Large copper

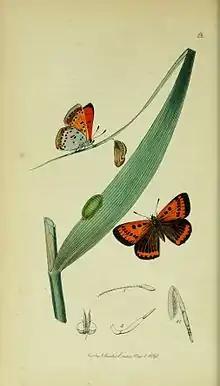
Illustration from John Curtis's "British Entomology" Volume 5

This species was formerly classified as a priority for protection and re-introduction in the UK under its national Biodiversity Action Plan. The species was driven to extinction in Britain by drainage and consequently great reduction of fen habitat. In the rest of the Western Europe, the draining of wetlands and building and agricultural activity on shallow riverbanks has caused a strong decline. In eastern Europe, undeveloped riverbanks and deltas are a habitat for the species, though even there it is somewhat threatened due increasing human influence on these areas.